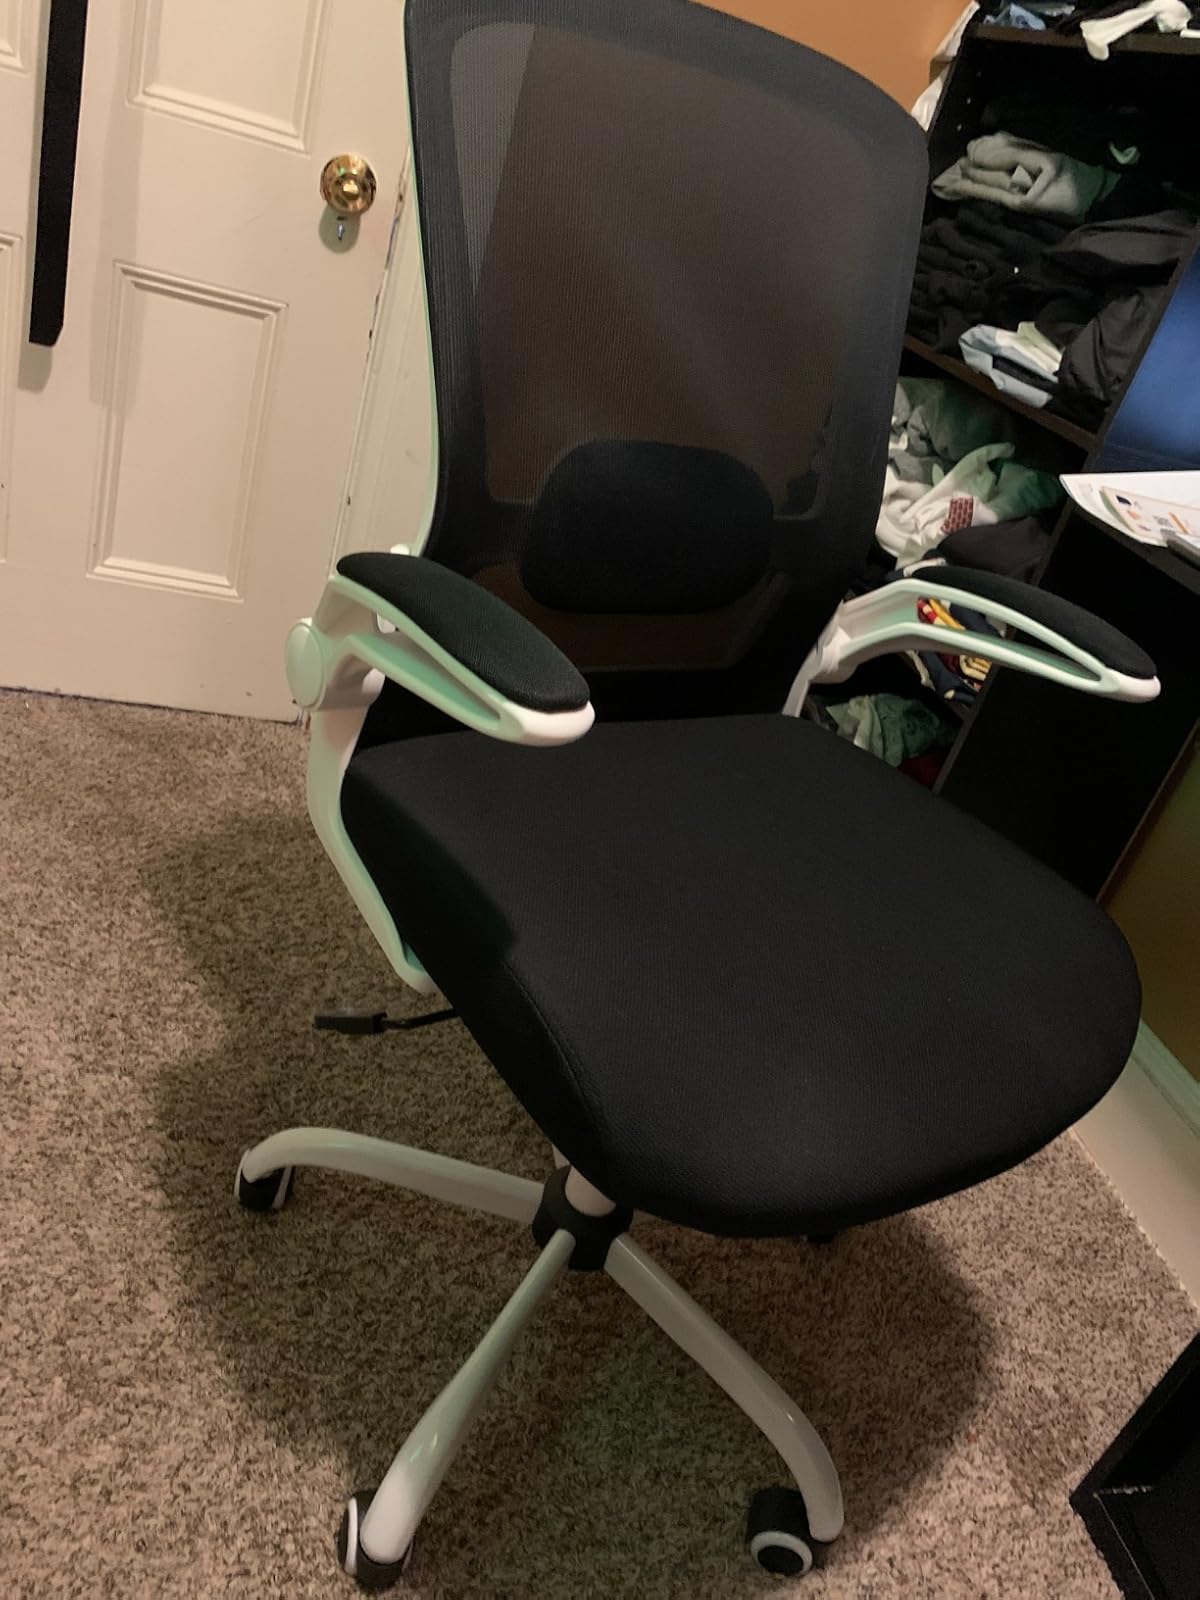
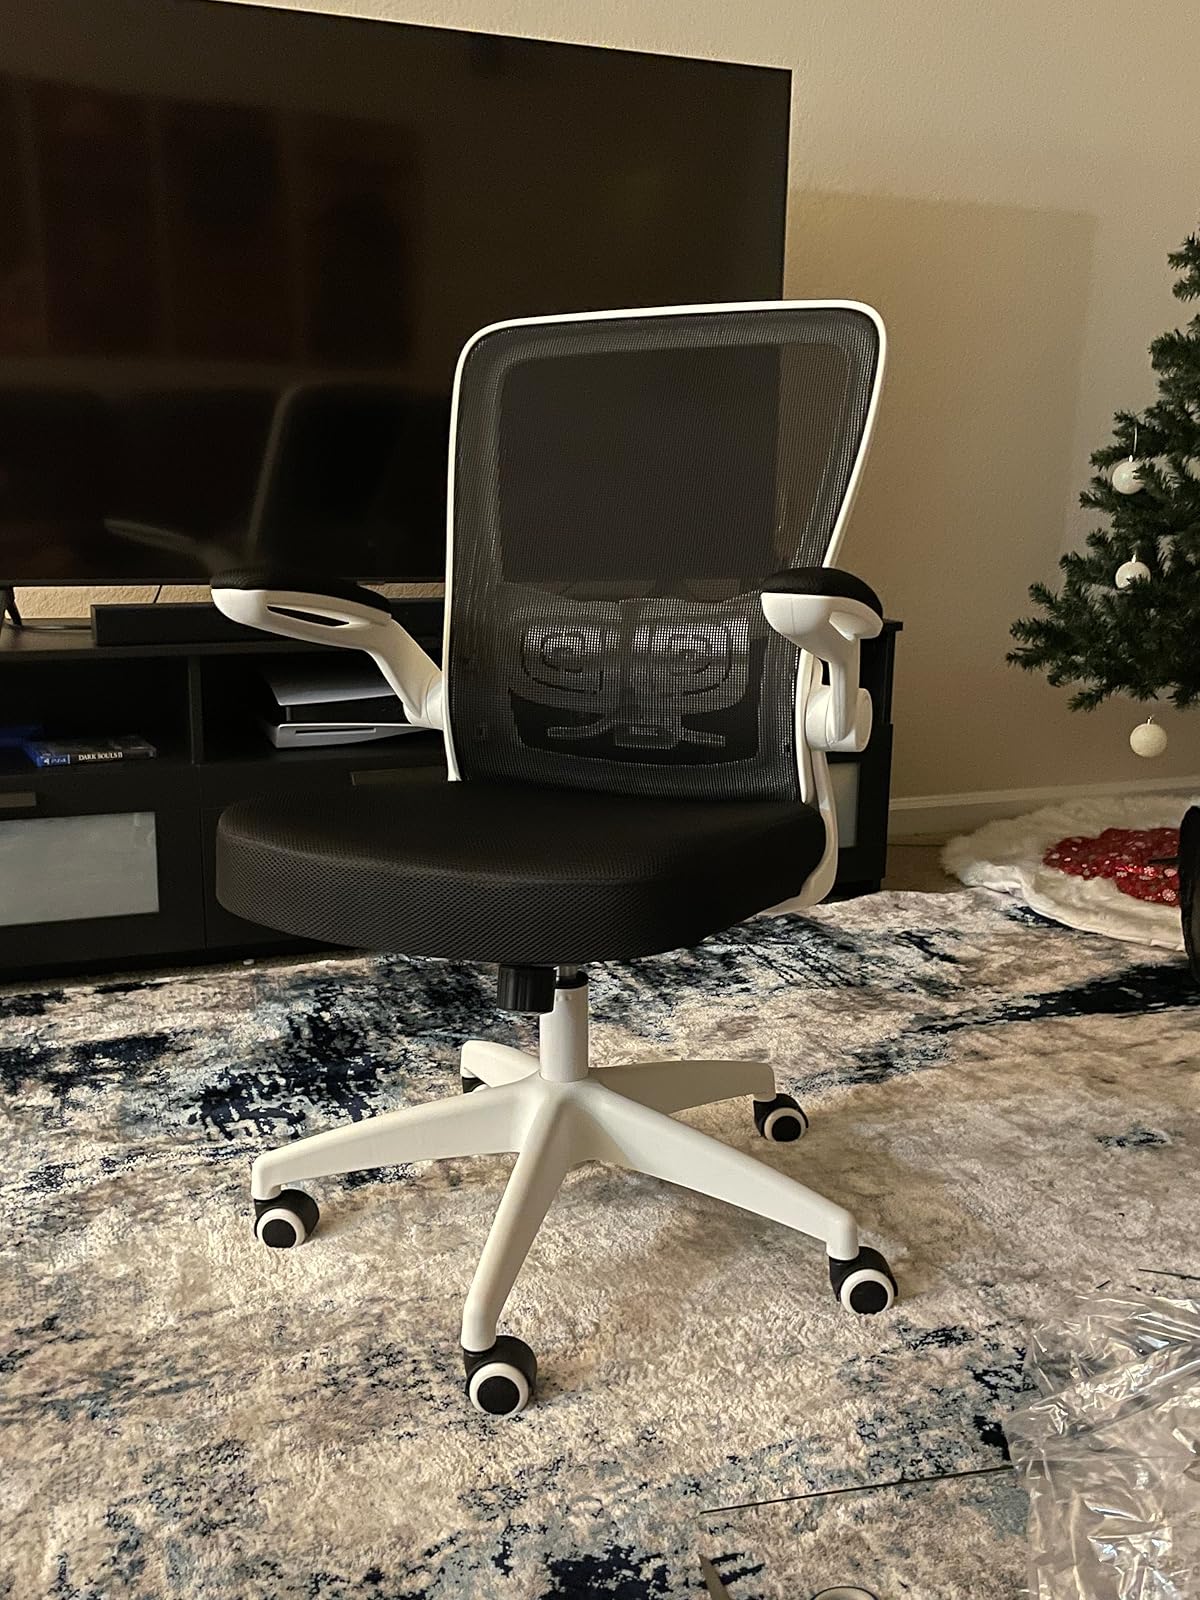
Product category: items_chair
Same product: no